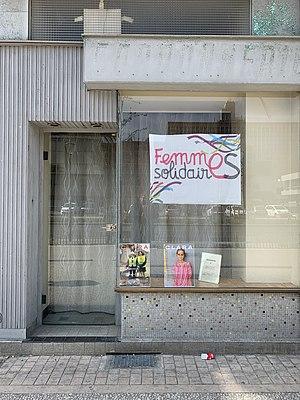
Femmes Solidaires du Rhône - Rue Garibaldi (Lyon).
Femmes solidaires, anciennement Union des femmes françaises, est une association loi de 1901 féministe française. Le mouvement œuvre pour la défense et l'avancée des droits des femmes, la parité homme-femme, le mouvement libéral et la solidarité internationale.